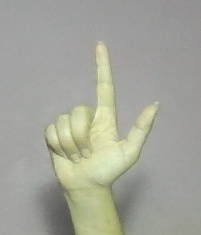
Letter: laam